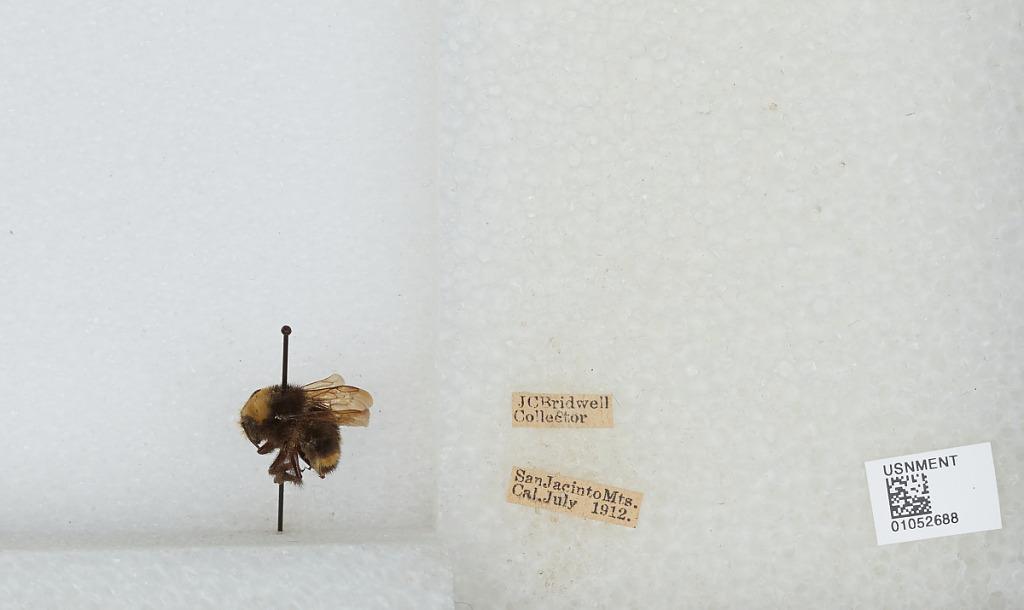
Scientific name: Bombus sp.
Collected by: J. Bridwell
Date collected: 1912-7-
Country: United States
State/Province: California
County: Riverside
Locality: San Jacinto Mountains
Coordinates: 33.8144, -116.679